Joe Malone

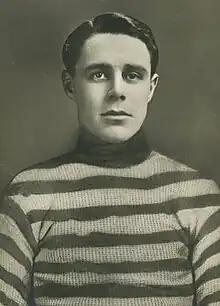
Malone with the Quebec Bulldogs, circa 1910–11

Malone spent the majority of his playing career as a centre, and he had a particular penchant for finding open space on the ice for his goal-scoring. Malone earned his famous nickname, "Phantom Joe", both for his dark eyes and for his ability to find openings offensively and weave his way to the net in an almost invisible fashion. In an era known for its violence and physicality, Malone was regarded more as a finesse player, with another nickname of his being "Gentleman Joe". Contrary to many other players of his era, such as his Quebec teammate Joe Hall (with the nickname "Bad Joe") and his Montreal teammate Newsy Lalonde, Malone also did not have a reputation as a particularly rough player, but rather as one of the cleanest players in the game.